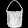
Label: Bag